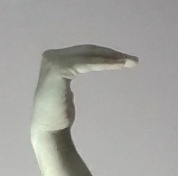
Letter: haa